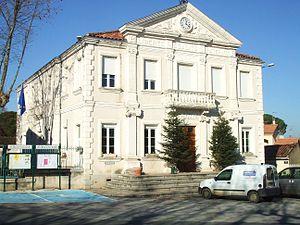
Sémalens (Tarn) Fr - La Mairie
Sémalens est une commune française située dans le département du Tarn, en région Occitanie.